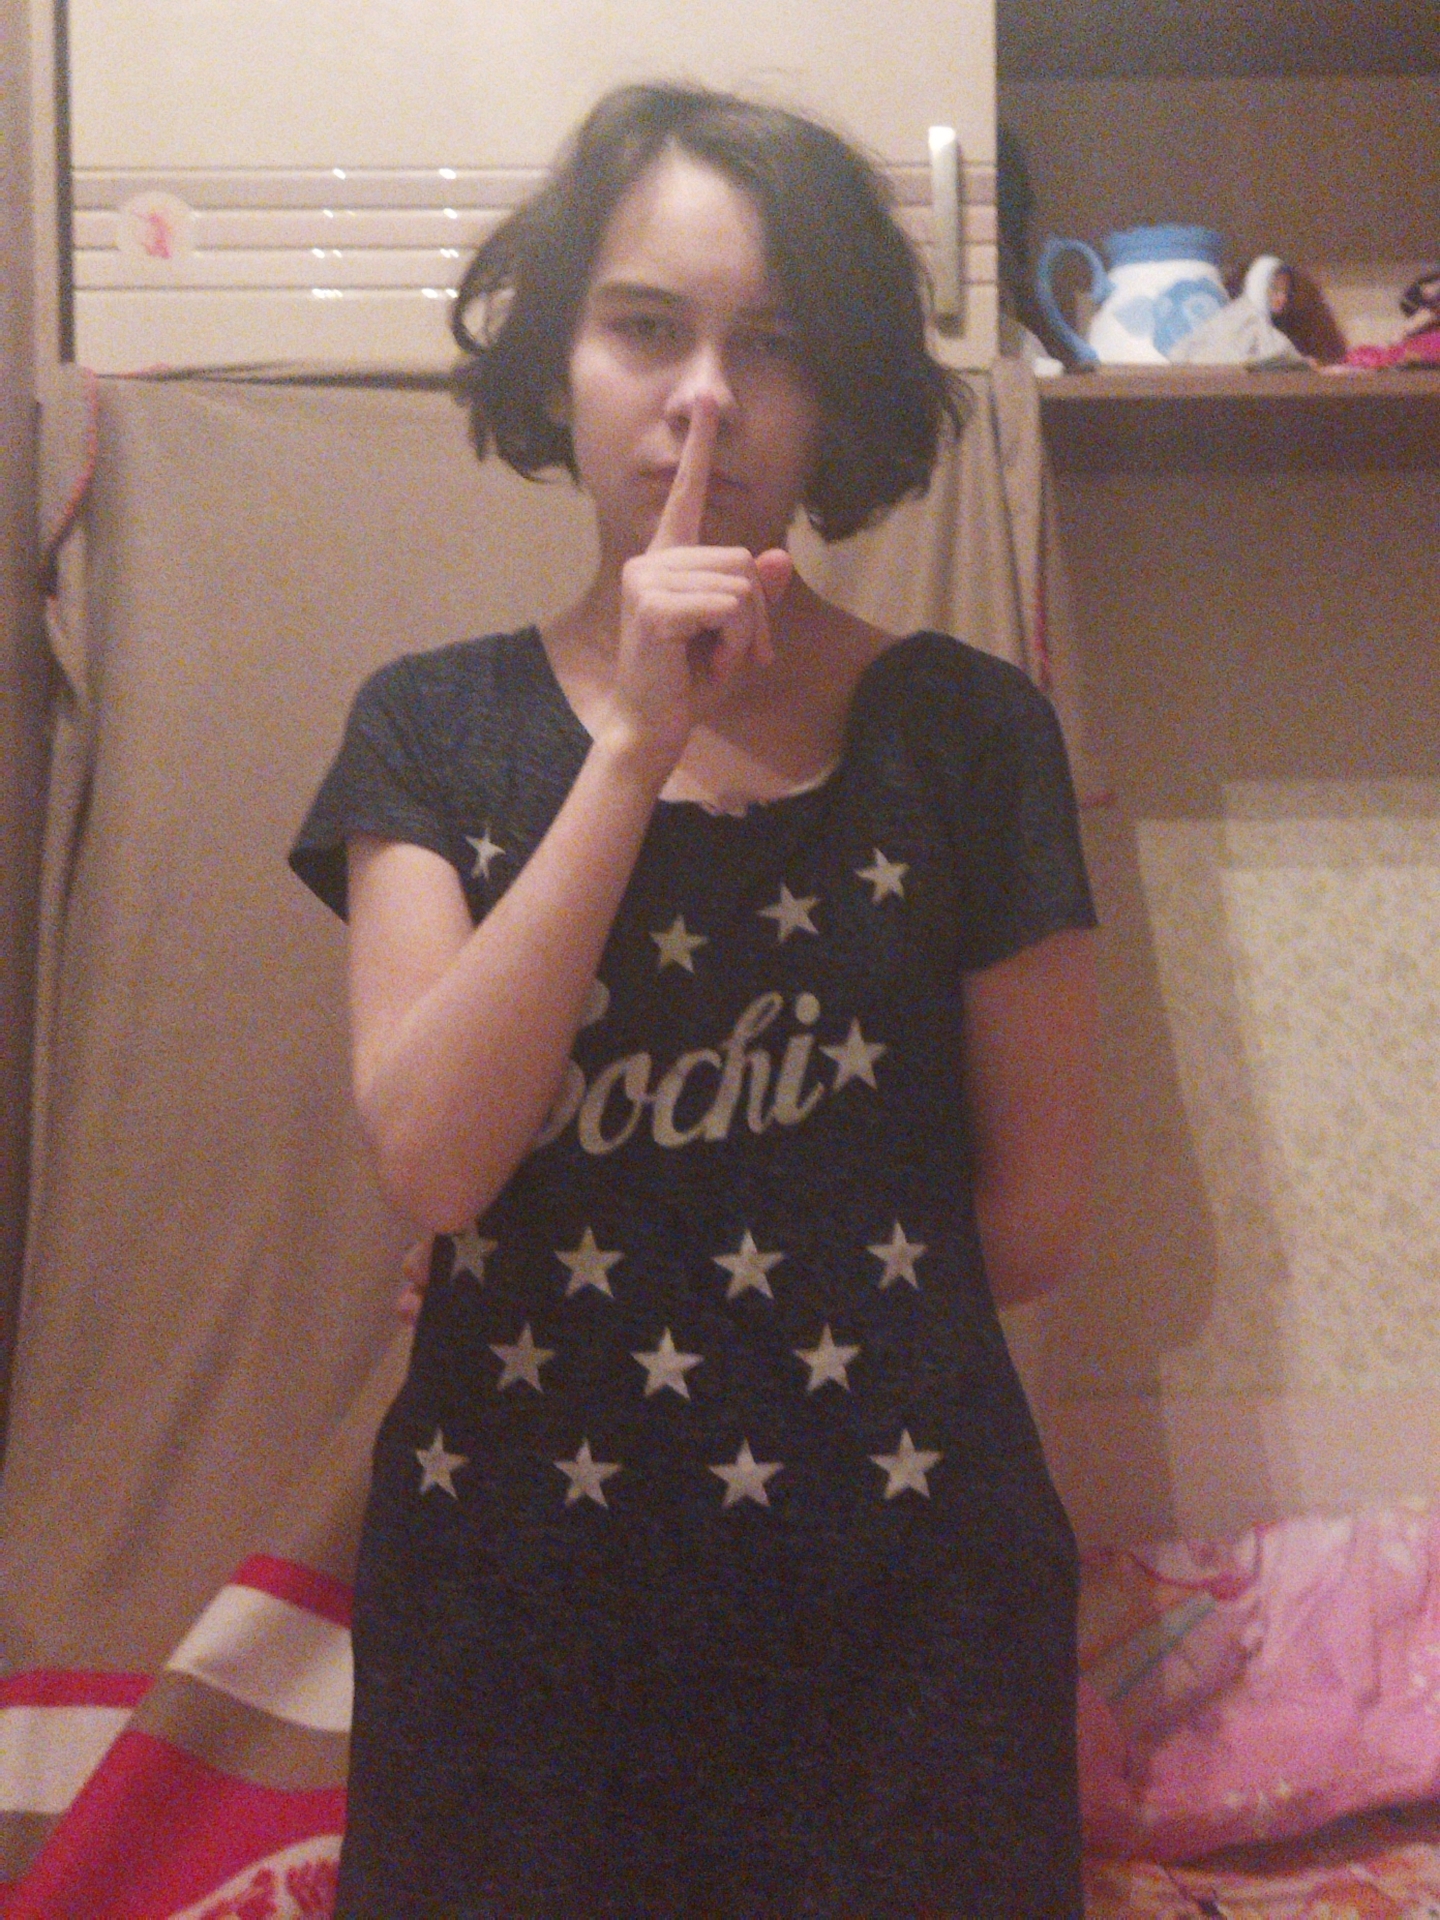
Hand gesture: mute